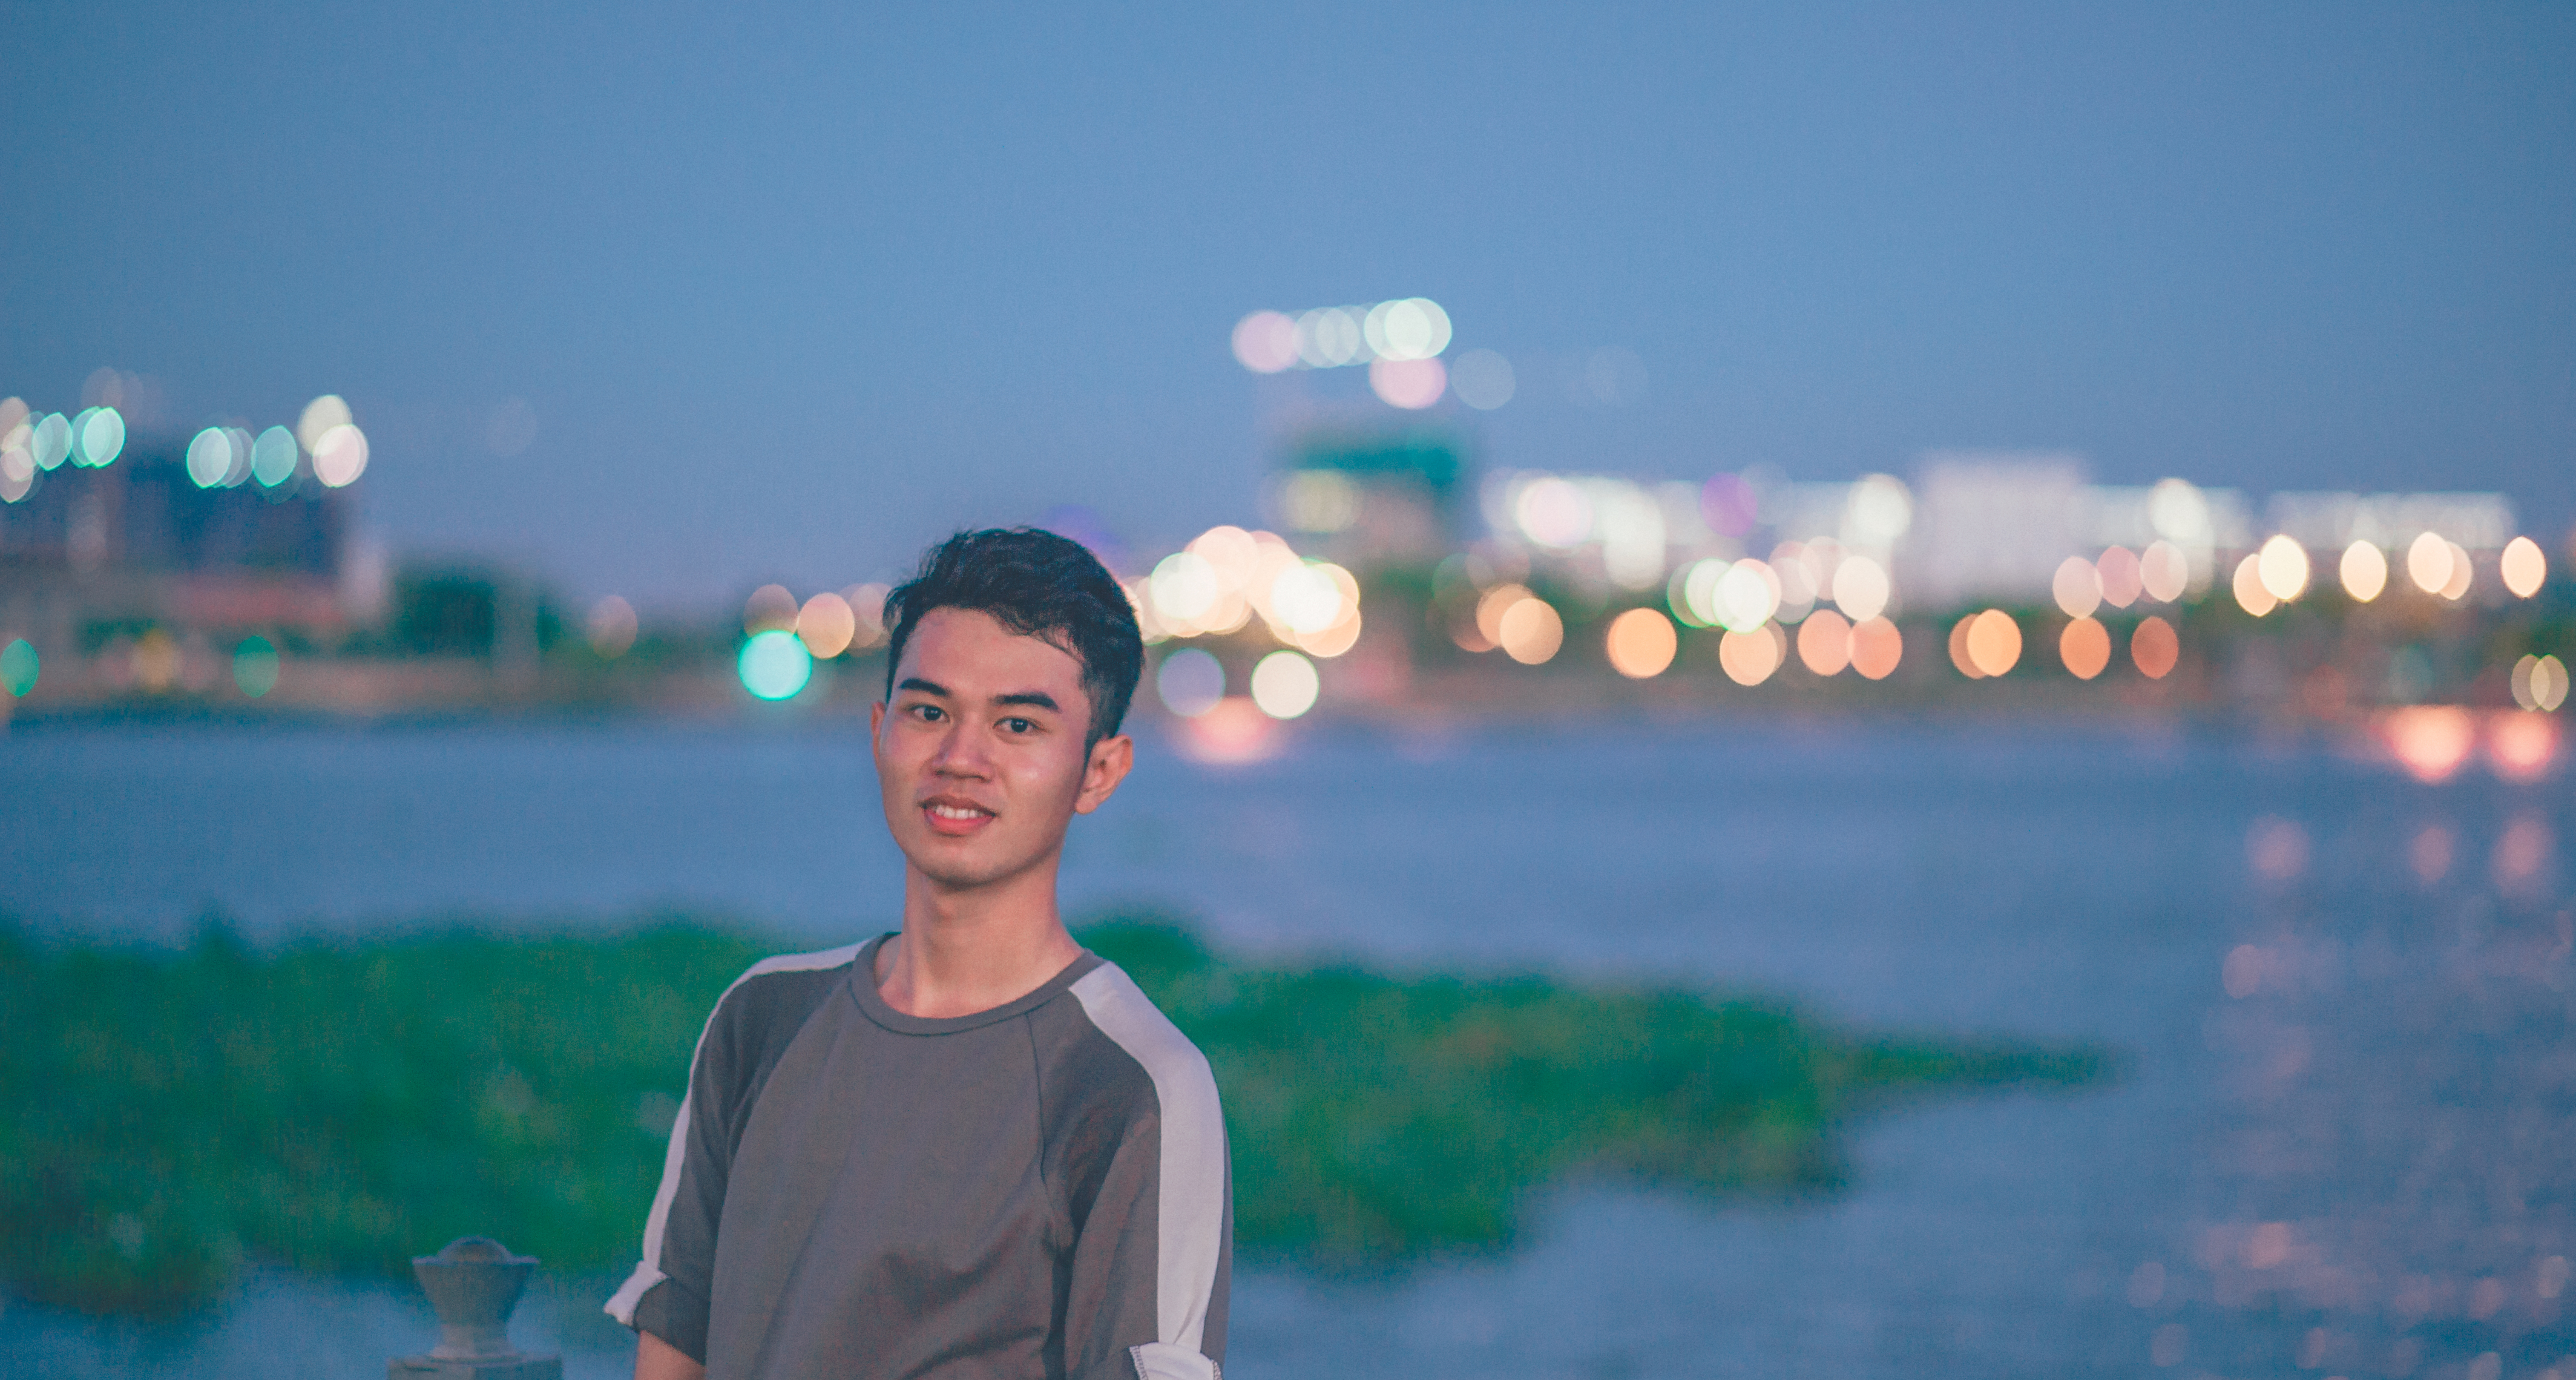
love, cute, portrait, beautiful, travel, happy, lovely, man, blue, water, photograph, sky, vacation, fun, male, daytime, photography, leisure, sea, morning, reflection, smile, girl, tourism, human, summer, sunlight, tree, happiness, evening, spring, cloud